Rise of the Ottoman Empire

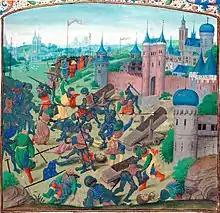
Battle of Nicopolis (1396)

On St. Vitus' Day, June 15, 1389, the Ottoman army, personally commanded by Sultan Murad, fought the Serbian army led by Serbian Prince Lazar Hrebeljanović, which also included contingents led by Vuk Branković, and a contingent sent from Bosnia by King Tvrtko I, commanded by Vlatko Vuković. Estimates of army sizes vary, with the Ottomans having greater numbers (27,000–40,000) than the Orthodox army (12,000–30,000). The battle resulted in a draw. Both armies were mostly wiped out. Both Lazar and Murad lost their lives. Although the Ottomans managed to annihilate the Serbian army, they also suffered high casualties which delayed their progress. The Serbs were left with too few men to effectively defend their lands, while the Turks had many more troops in the east. Consequently, one after the other, the Serbian principalities that were not already Ottoman vassals became so in the following years. The Battle of Kosovo is particularly important to modern Serbian history, tradition, and national identity. Lazar's young and weak successor Stefan Lazarević (1389–1427) concluded a vassal agreement with Bayezid in 1390 to counter Hungarian moves into northern Serbia, while Vuk Branković, the last independent Serb prince, held out until 1392.